Barfiliya

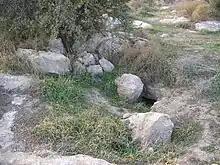
Village ruins today

Barfiliya, like the rest of Palestine, was ruled by the Ottoman Empire between 1517 and 1917/18. In 1596, the village formed part of the "nahiya" (subdistrict) of al-Ramla under the "liwa'" (district) of Gaza. It had a population of 8 households, an estimated 44 persons, all Muslim. Villagers paid a fixed tax rate of 25% on agricultural products, including wheat, barley, sesame and fruit, as well as goats, beehives and vineyards and occasional revenues; a total of 6,000 akçe.